Maria Klenova

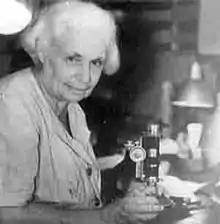

Maria Vasilyevna Klenova (or Klyonova) (12 August 1898 – 6 August 1976) was a Russian and Soviet marine geologist and one of the founders of Russian marine science and contributor to the first Soviet Antarctic atlas.